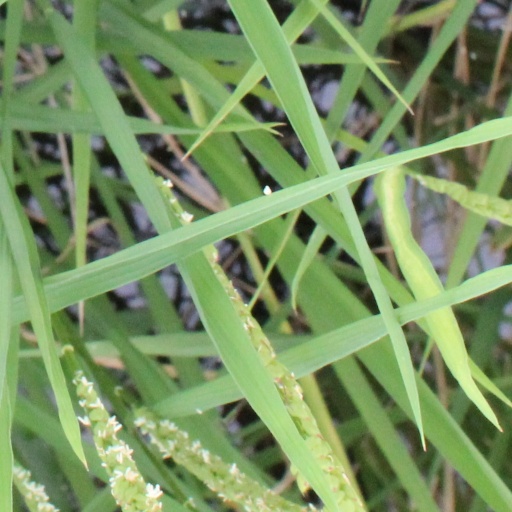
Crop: rice